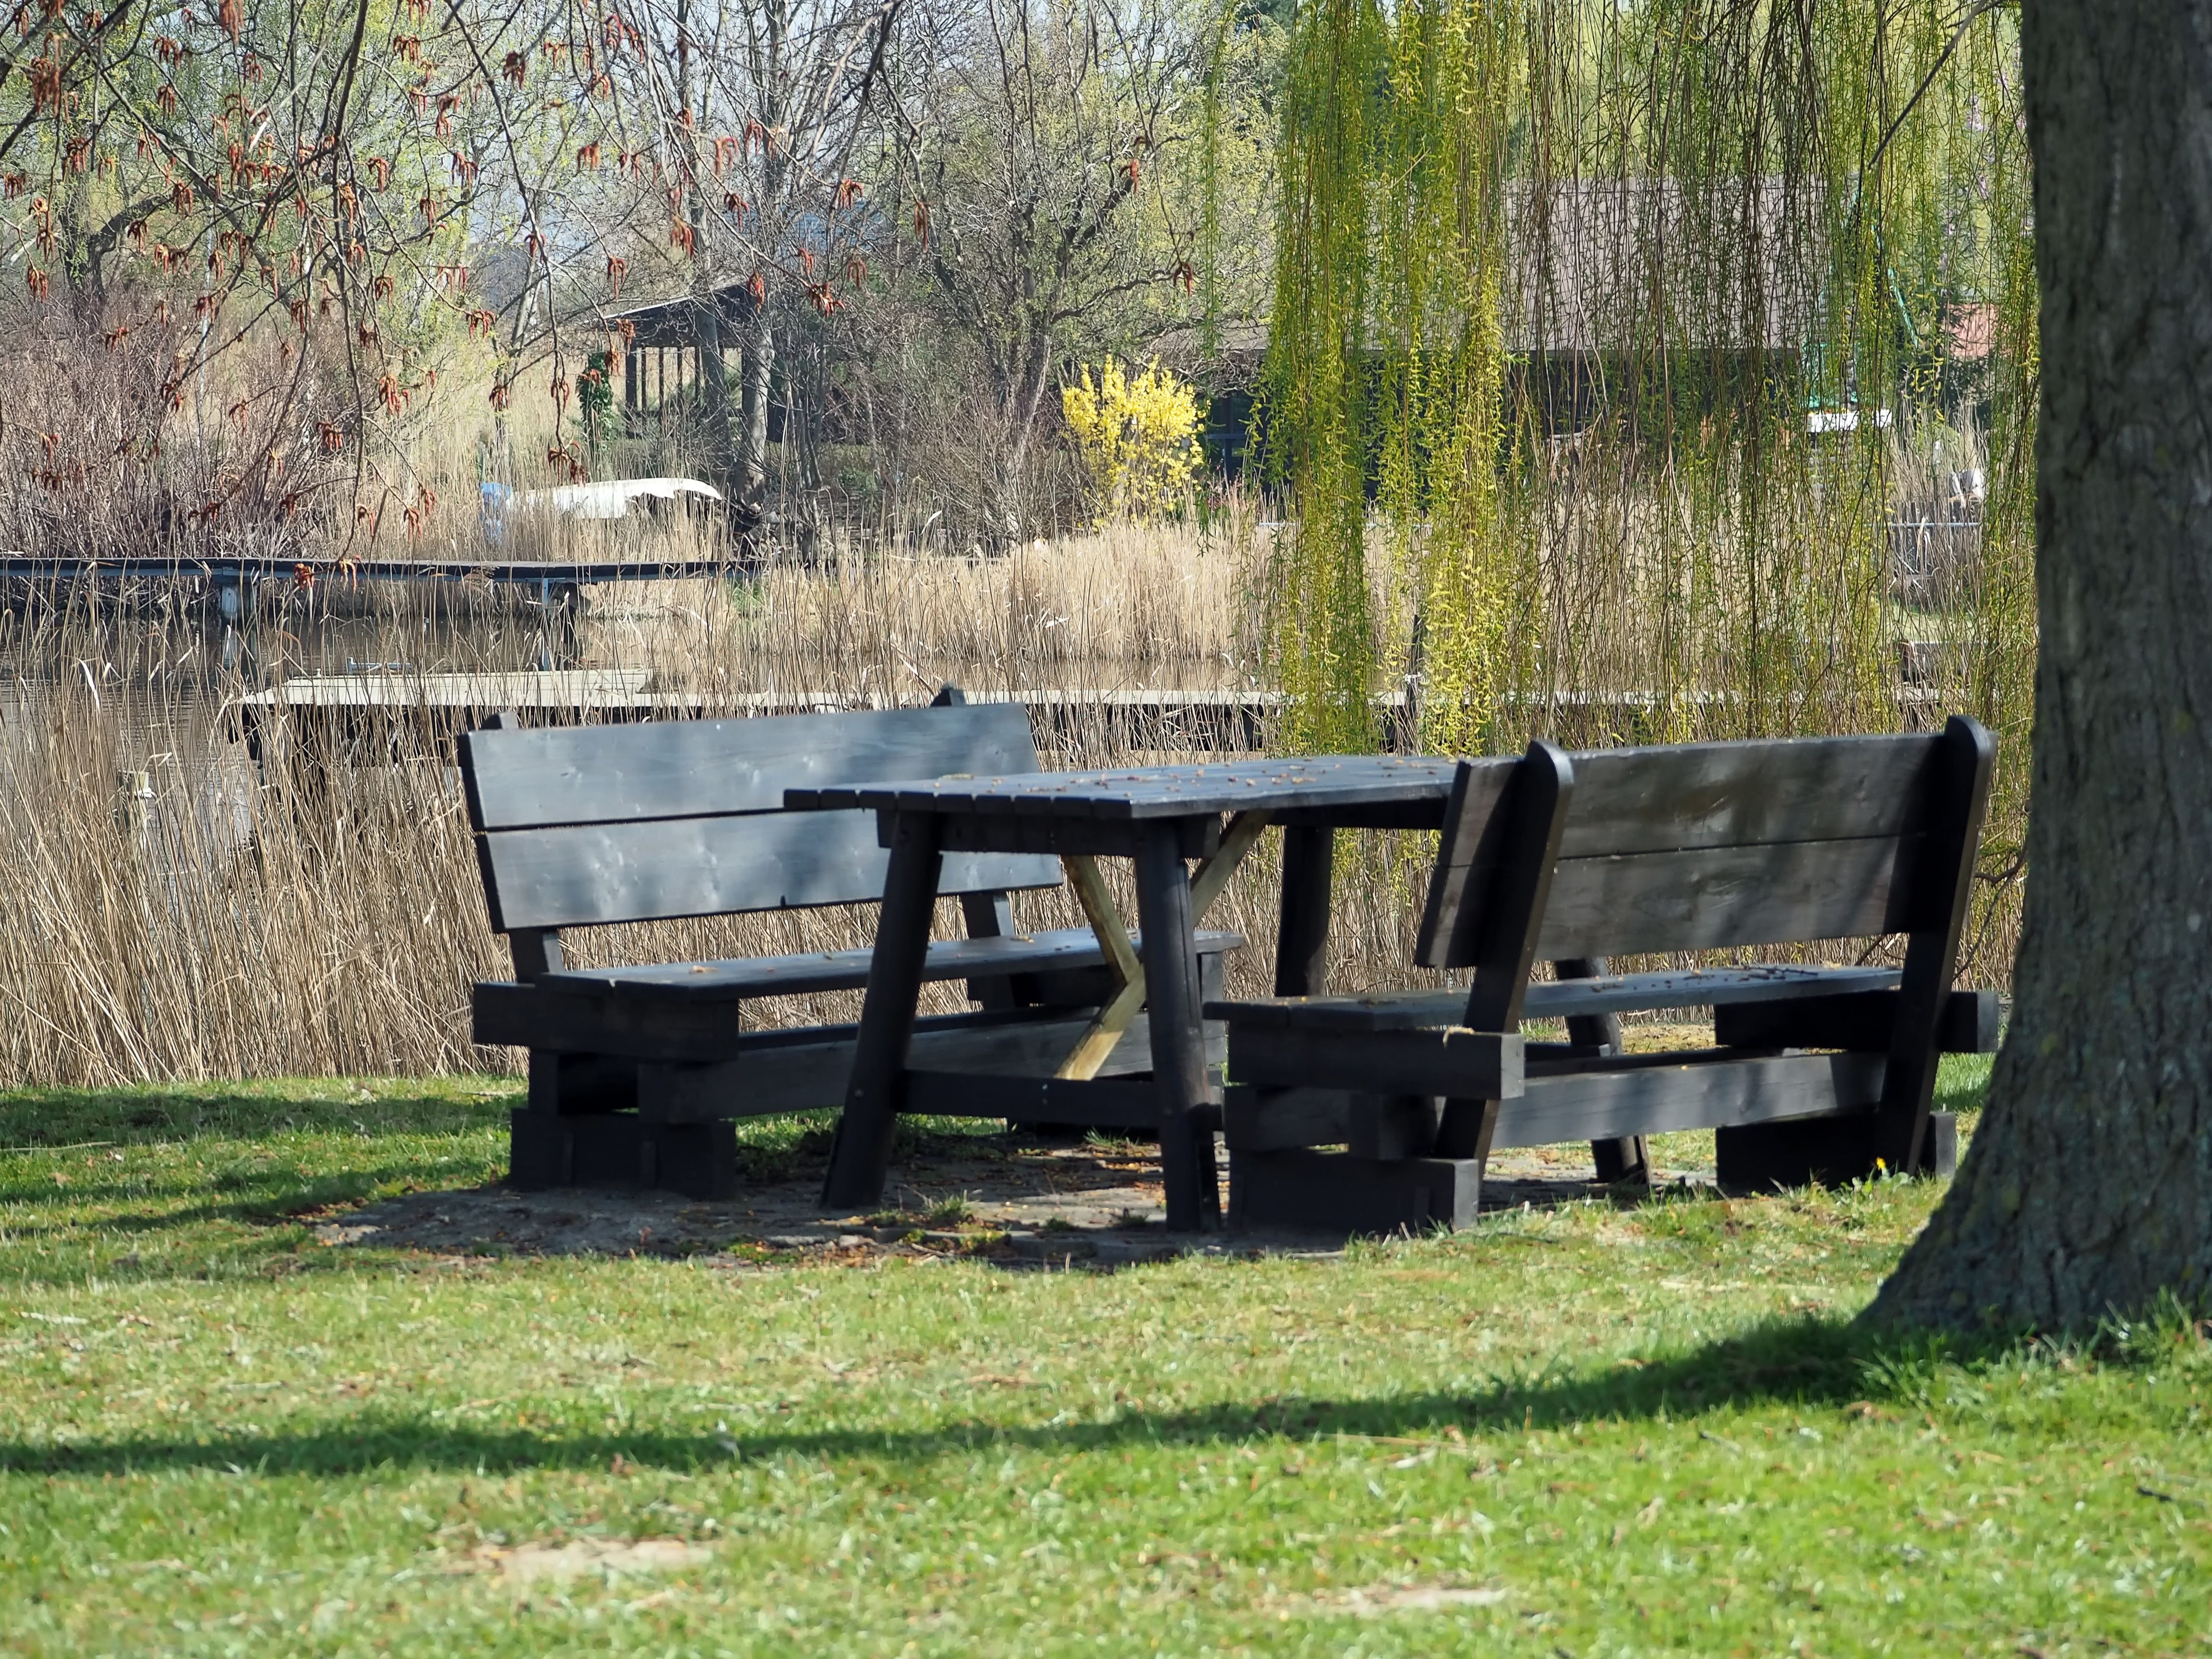
tree, nature, plant, vehicle, backyard, furniture, waterway